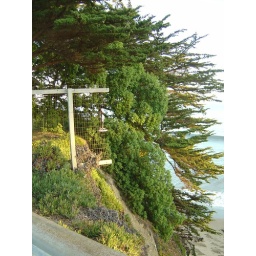
shoe hanging over ocean cliff